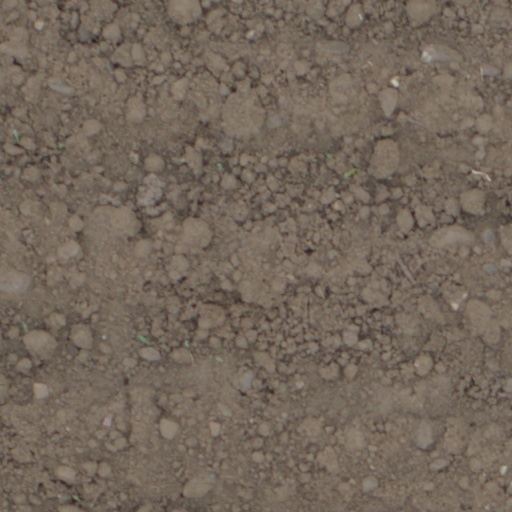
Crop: wheat